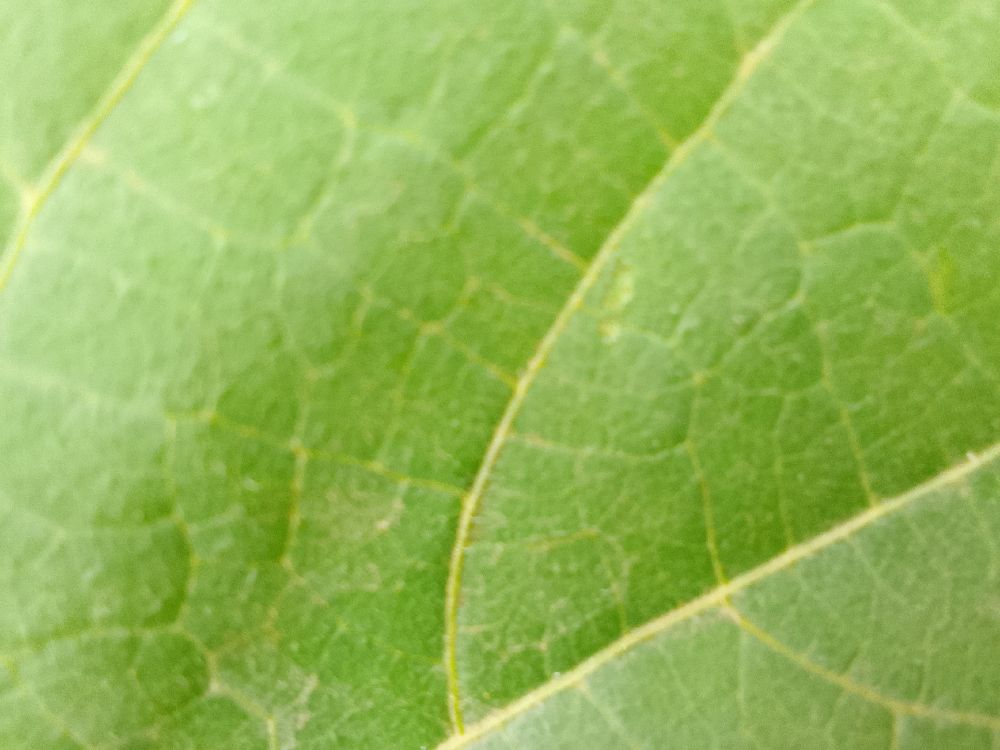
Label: healthy